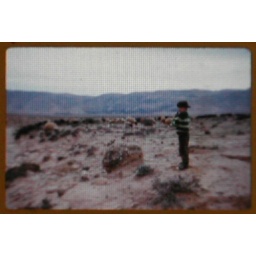
Old found slides projected by means of laptop screen and then photographed